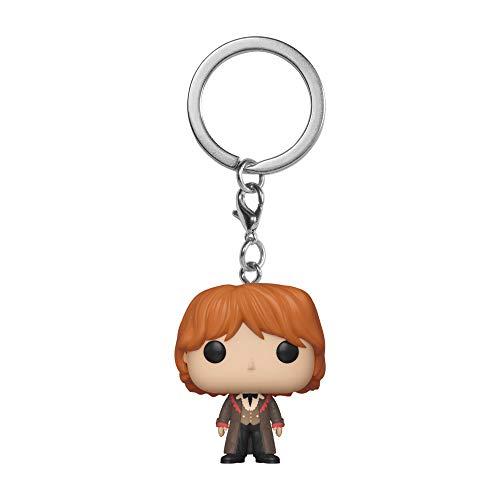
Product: Funko Pop! Keychains: Harry Potter - Ron (Yule Ball), Multicolor
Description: From Harry Potter, Ron Yule ball, as a stylized POP vinyl from Funko.
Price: $5.99
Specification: ProductDimensions:1x1x2inches|ItemWeight:1.44ounces|ShippingWeight:1.44ounces(Viewshippingratesandpolicies)|ASIN:B07RQW1ZCV|Itemmodelnumber:42630|Manufacturerrecommendedage:6yearsandup